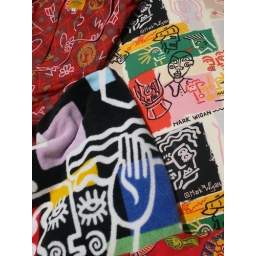
Beach towels, futon covers, pillow cases,  cushions and pyjamas designed by Mark Wigan